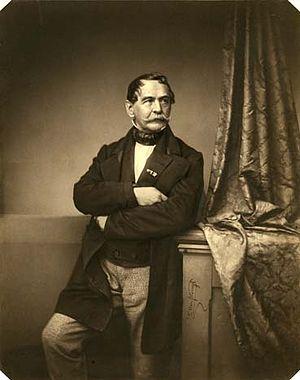
Peter von Hess, né Peter Hess le 29 juillet 1792 à Düsseldorf et décédé le 4 avril 1871 à Munich, est un peintre allemand spécialisé dans les tableaux de bataille.